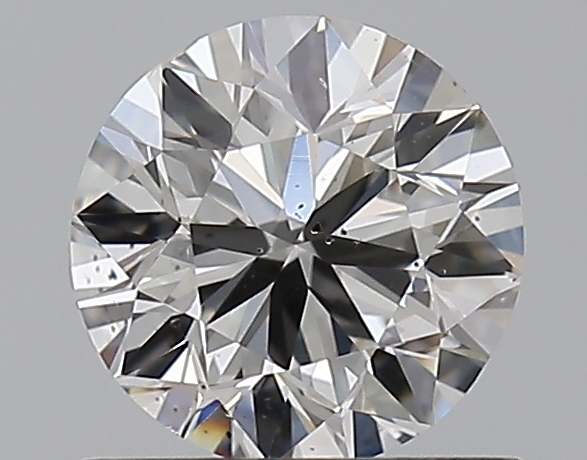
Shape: round
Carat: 0.7
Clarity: SI1
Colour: G
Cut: VG
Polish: VG
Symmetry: GD
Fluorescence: M
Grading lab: GIA
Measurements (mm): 5.54 x 5.58 x 3.56